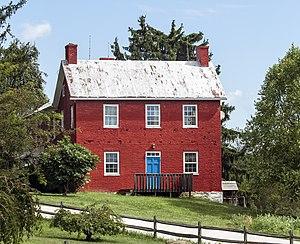
La maison à la ferme Routzahn-Miller, à l'ouest de Middletown, Maryland, Etats-Unis